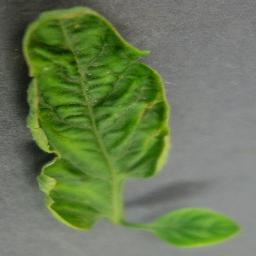
Label: Tomato___Tomato_Yellow_Leaf_Curl_Virus